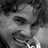
Emotion: happy